2016 United States presidential election in Alabama

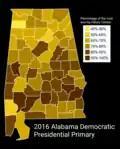
Results of the Democratic primary by county.

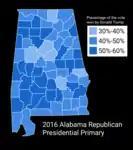
Map showing the results of the 2016 Republican presidential primary in Alabama by county

According to the Alabama Secretary of State website, voter turnout was 66.82% with 2,137,482 ballots cast out of 3,198,703 registered voters.